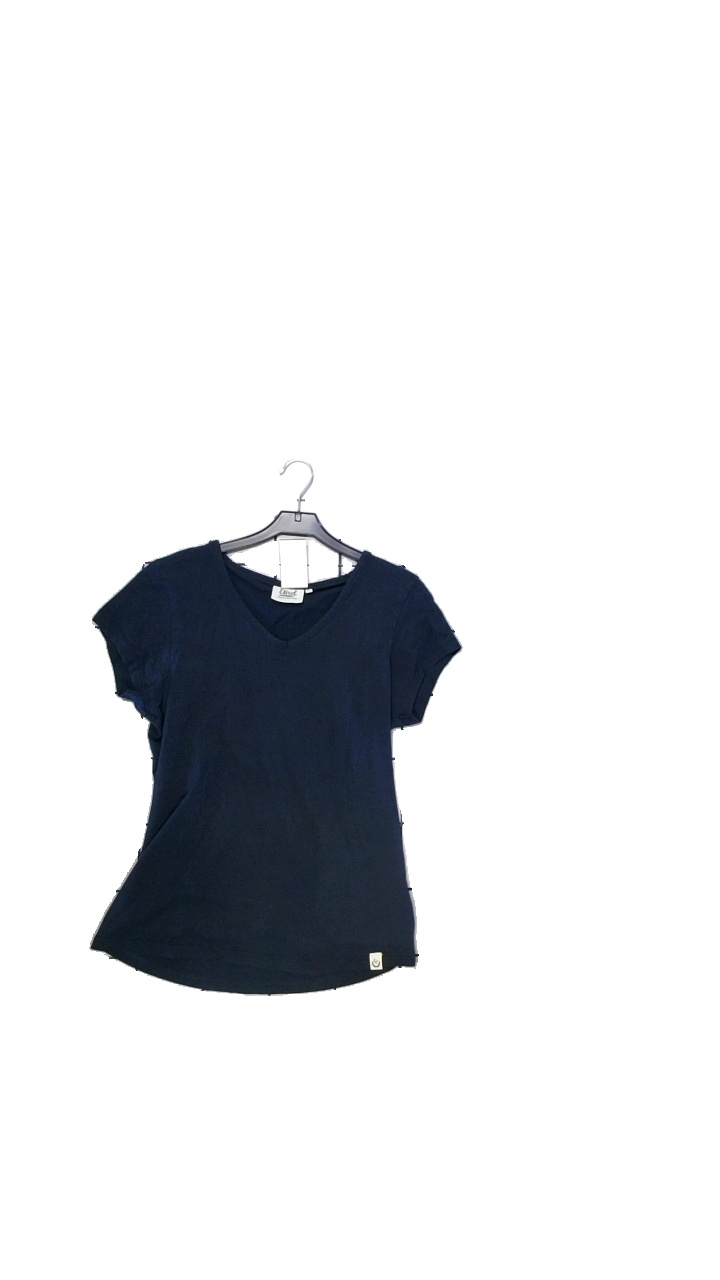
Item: T-shirt (Ladies)
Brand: Etirel
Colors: Blue
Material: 95% cotton, 5% elastane
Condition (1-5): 4
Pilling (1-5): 5
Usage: Reuse
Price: <50